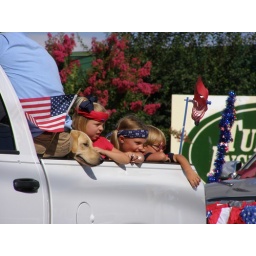
1 dog and three kids in a truck bed